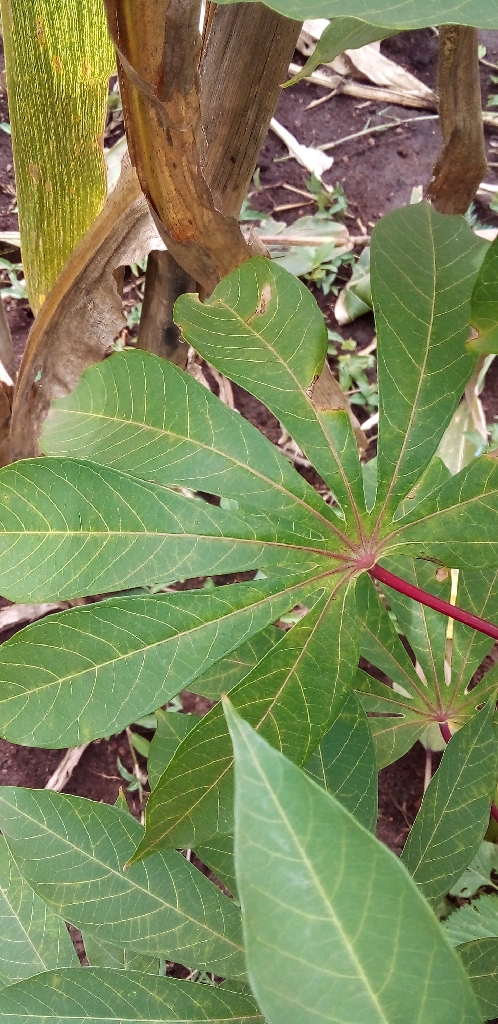
Label: cassava brown streak disease (cbsd)